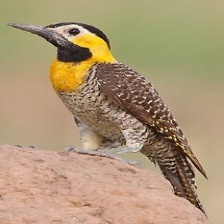
Species: CAMPO FLICKER
Scientific name: COLAPTES CAMPESTRIS